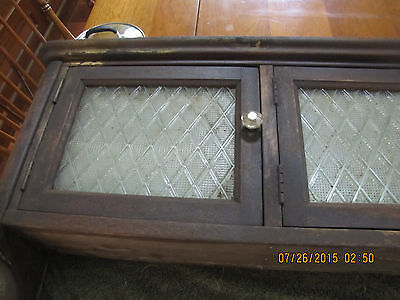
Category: cabinet